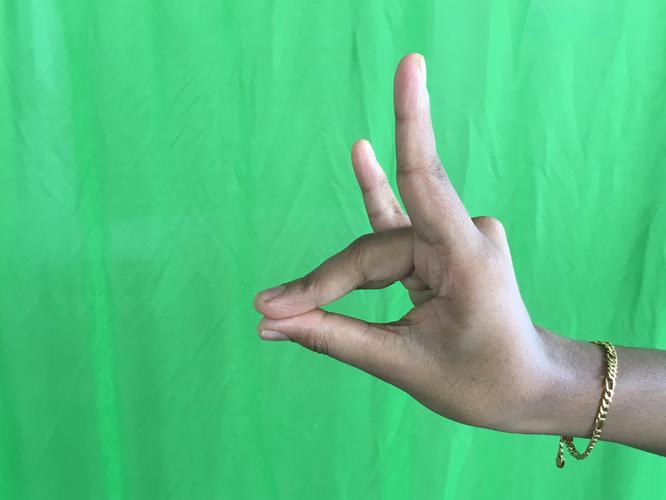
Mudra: Simhamukham
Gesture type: single_hand